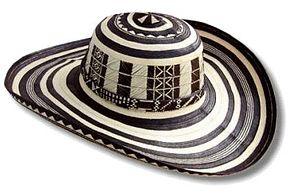
Le sombrero vueltiao ou sombrero vueltiado est un chapeau traditionnel colombien et l'un des symboles du pays. Il est fait de canne flèche.
L'équipe de Colombie de football est la sélection de joueurs colombiens représentant le pays lors des compétitions internationales de football masculin, sous l'égide de la Fédération colombienne de football. La sélection colombienne est surnommée la Tricolor.